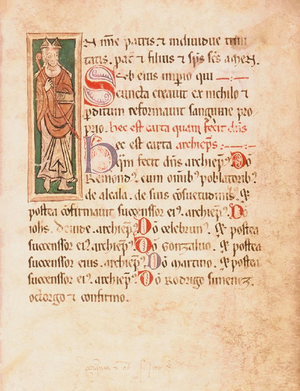
Rodrigo Jiménez de Rada, ou Rodrigue Chimène en français était un ecclésiastique et historien navarrais.